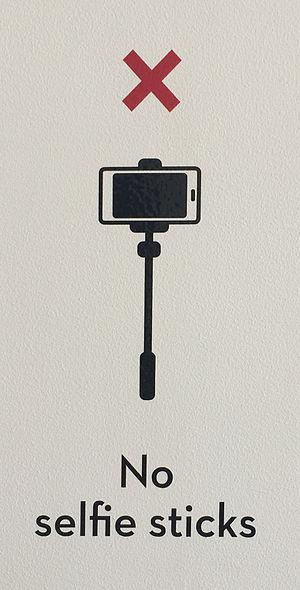
La perche à selfie est un accessoire de photographie composé d'un monopode et d'un support pour un appareil photo ou un smartphone dans le but de réaliser un selfie. Elle induit du recul et apporte donc un angle de prise de vue différent pour ces photographies.